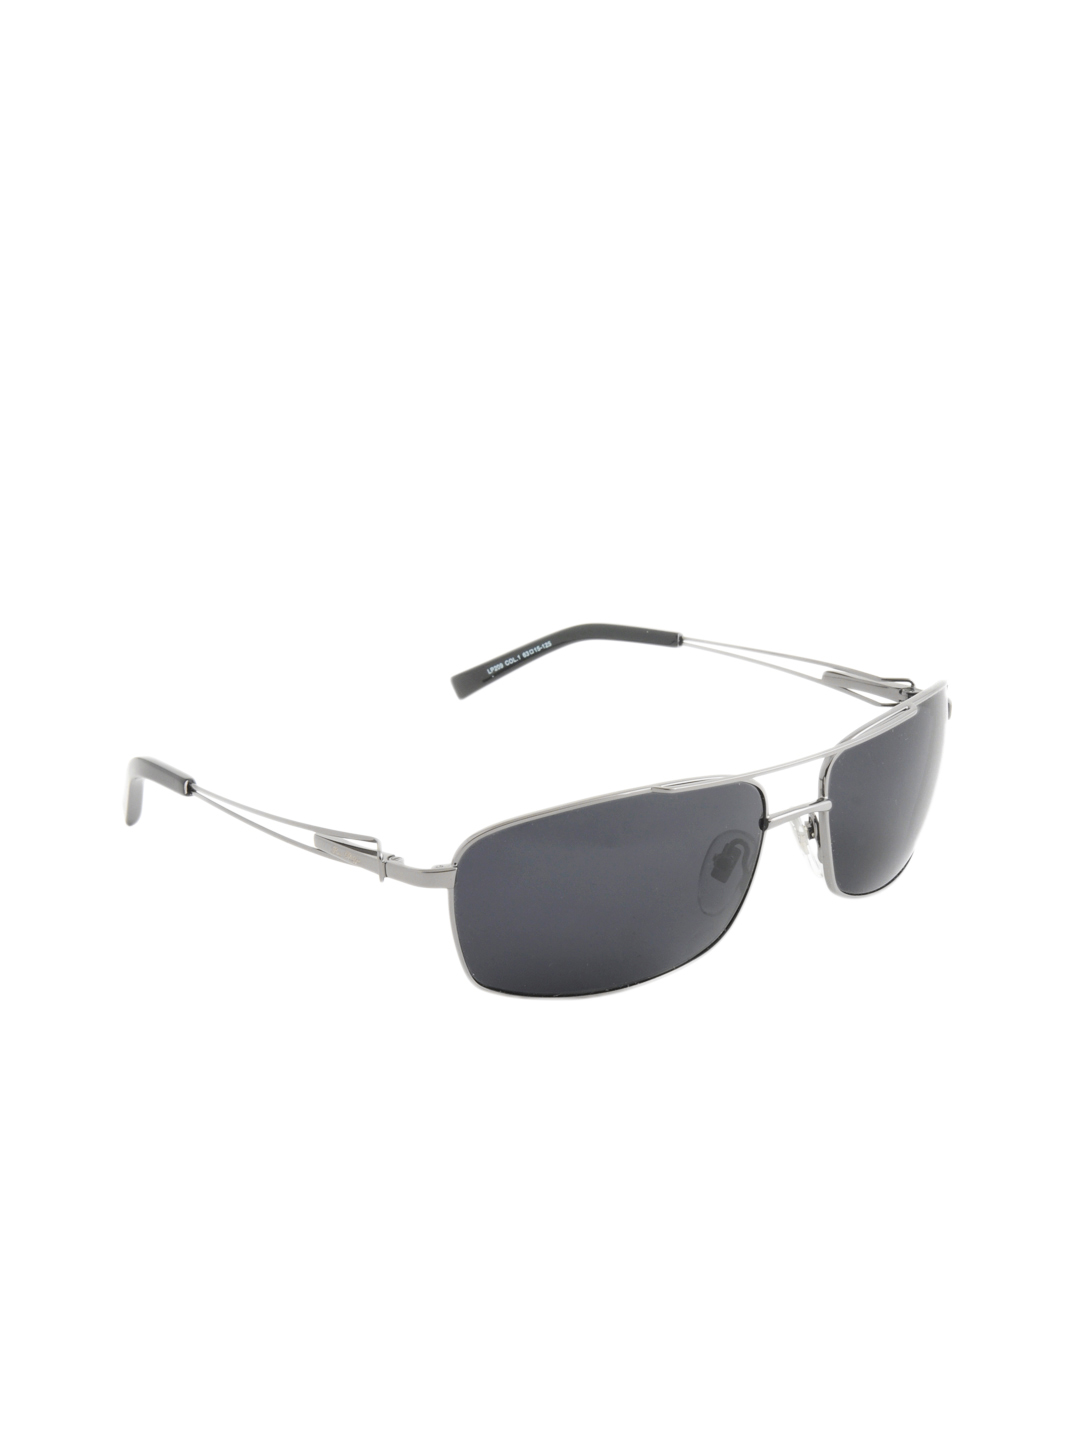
Louis Philippe Men Sunglasses LP209-C1
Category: Accessories / Eyewear / Sunglasses
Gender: Men
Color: Black
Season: Winter 2016
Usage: Casual